Allied Forces Baltic Approaches

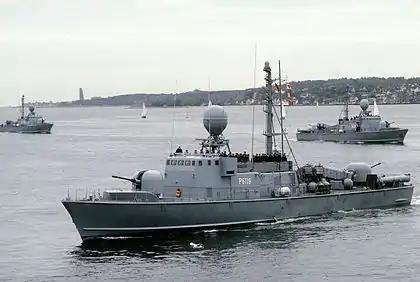
Albatros-class fast attack crafts in Kiel in 1985

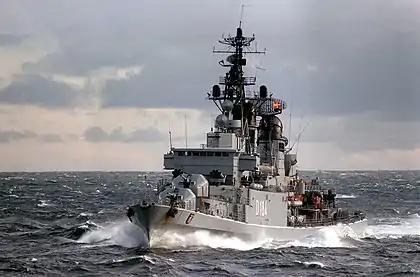
Hamburg-class destroyer D184 Hessen during NATO exercise Northern Wedding '86.

The Flag Officer Germany (FOG) was the commanding vice admiral of the West-German Navy's Fleet Command. In peacetime he commanded all German naval units in the North and Baltic Sea. In case of war the command of German units in the North Sea would pass to the Commander German North Sea Subarea. Fleet Command was based during peacetime in Glücksburg, but would have moved to an underground command center in Glücksburg-Meierwik in case of war.